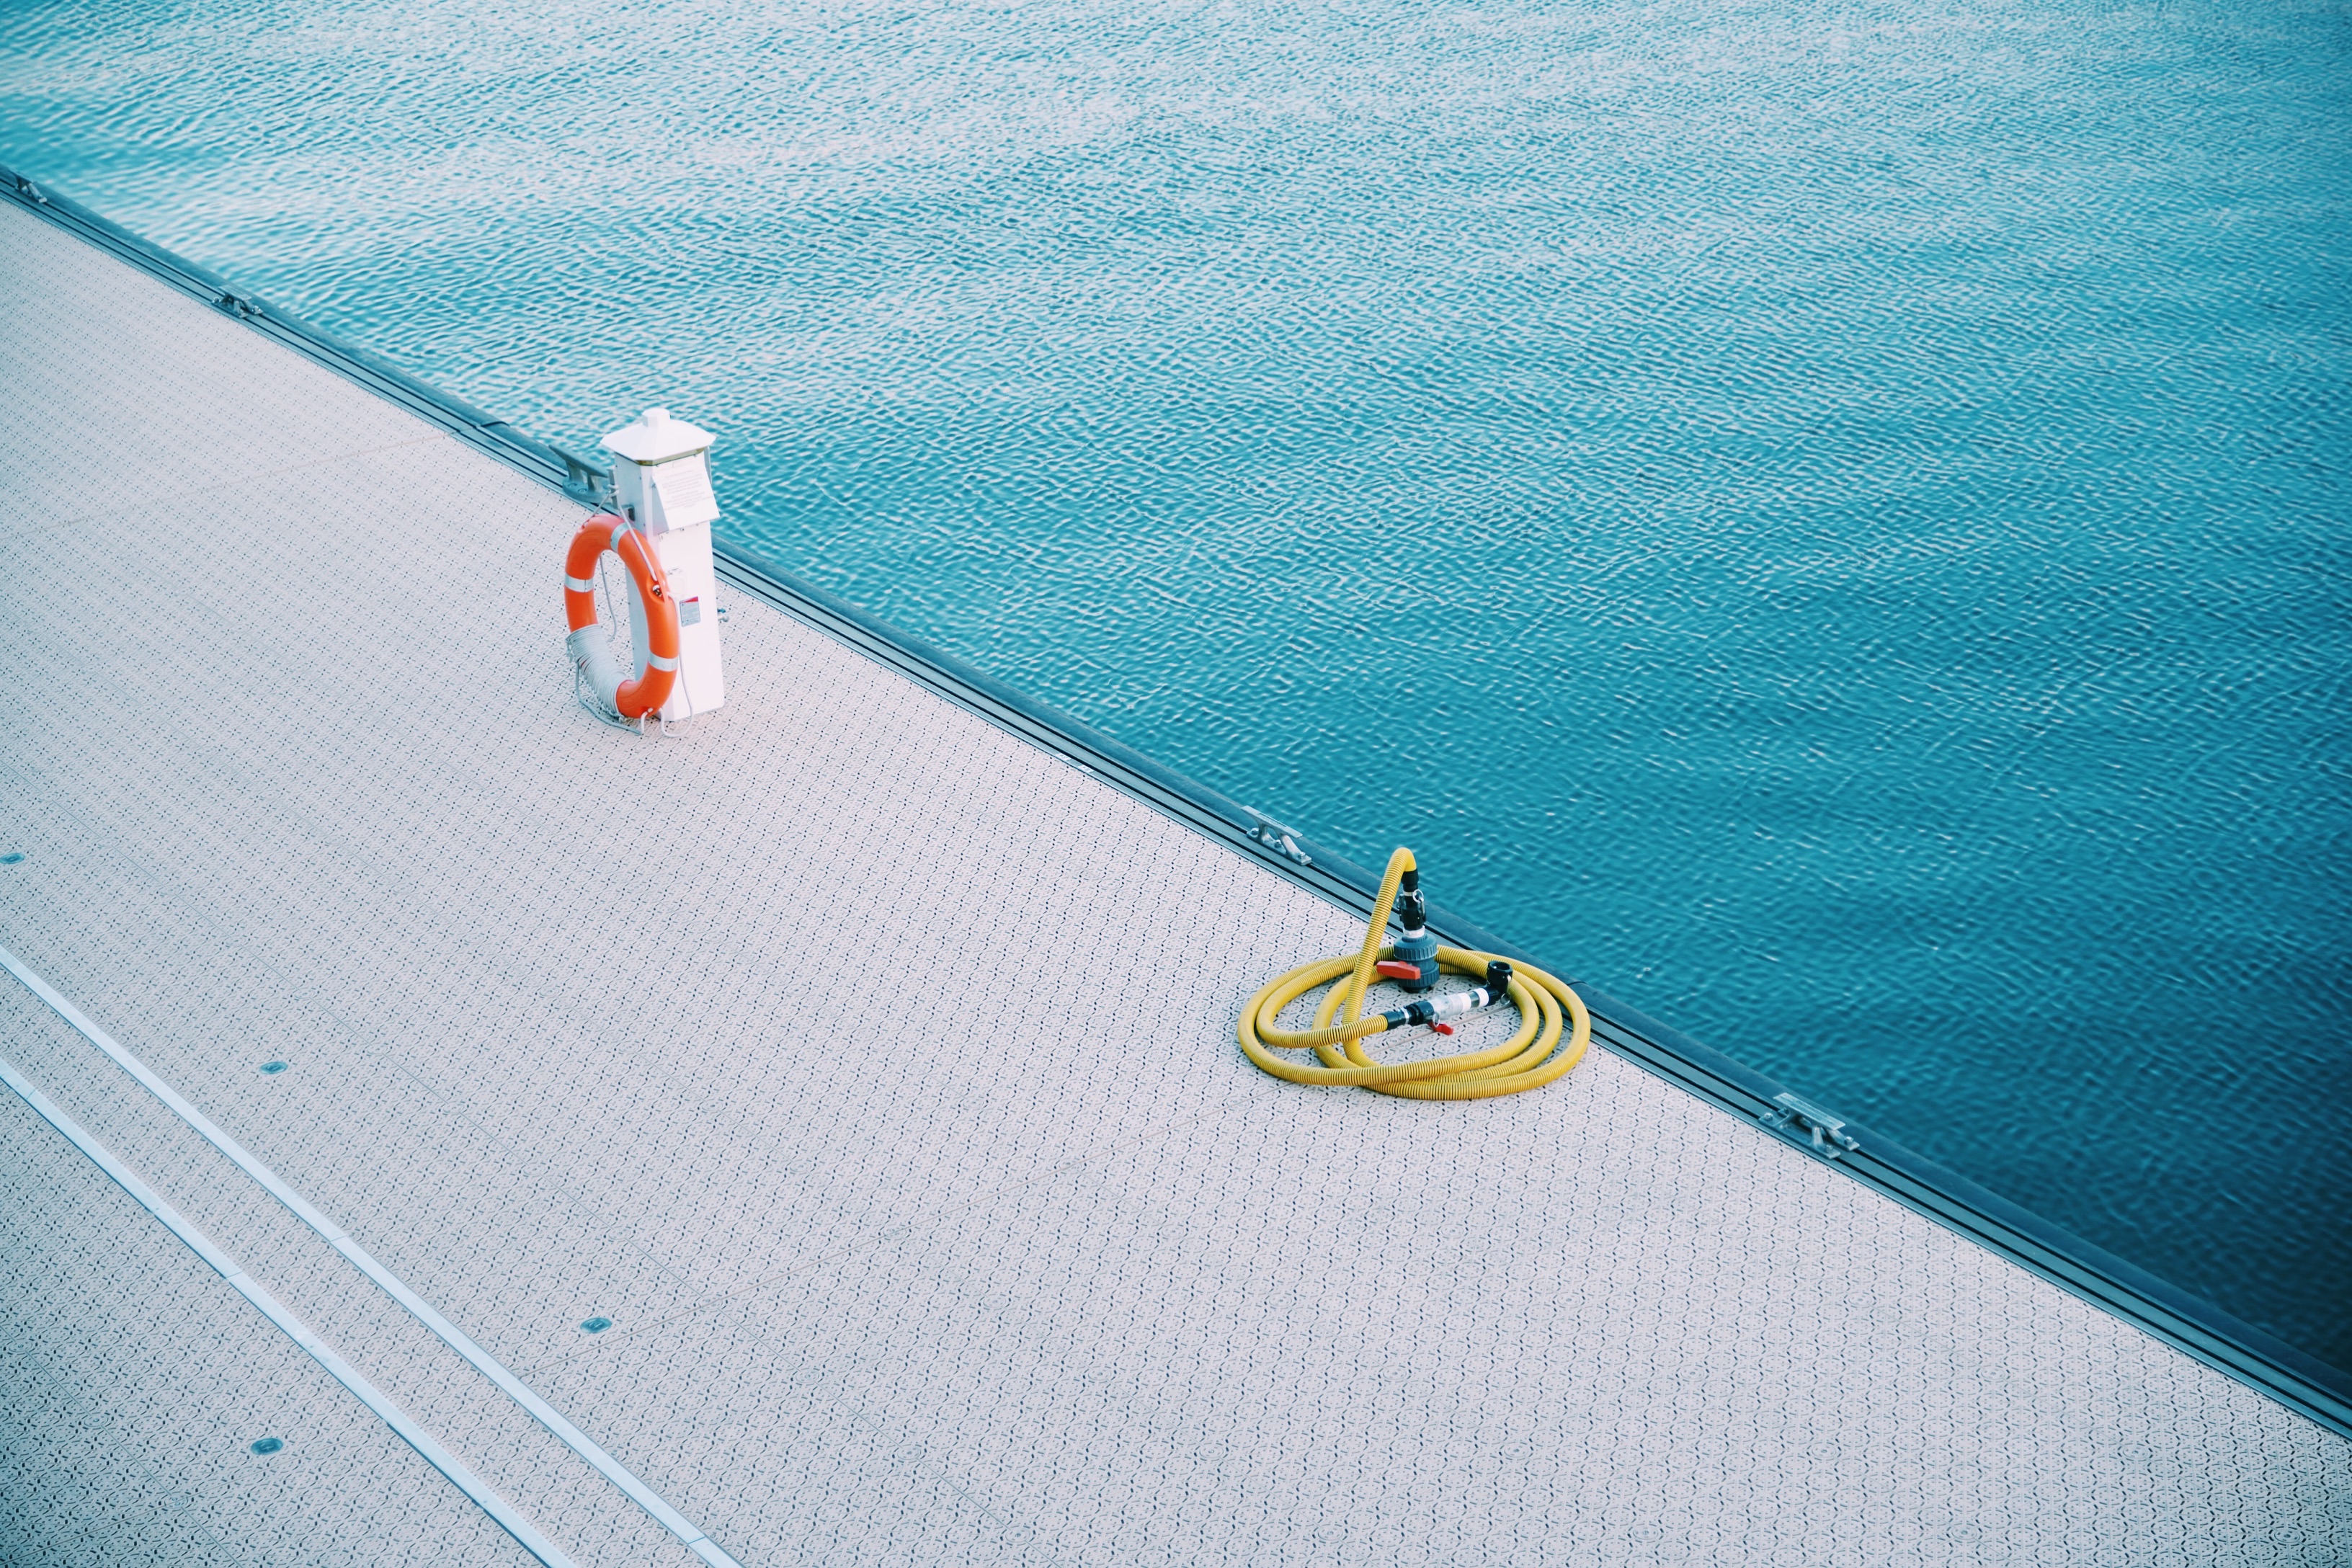
water, floor, ripple, pool, line, vehicle, blue, life saver, hose, shape, flooring